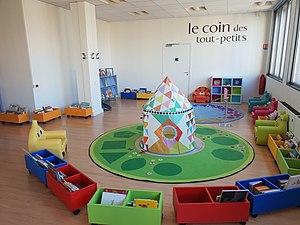
Vue de l'intérieur de la médiathèque du Perreux-sur-Marne (France)
Le Perreux-sur-Marne est une commune française située dans le département du Val-de-Marne en région Île-de-France. Portant le surnom de « Perle de l’Est parisien », la commune de première couronne parisienne s'étend le long des bords de la Marne. Ses habitants sont appelés les Perreuxiens.